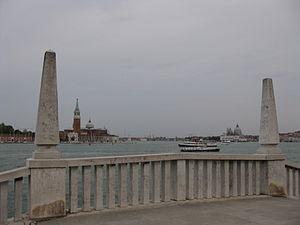
Le rio dell'Arsenale est un canal de Venise dans le sestiere de Castello.